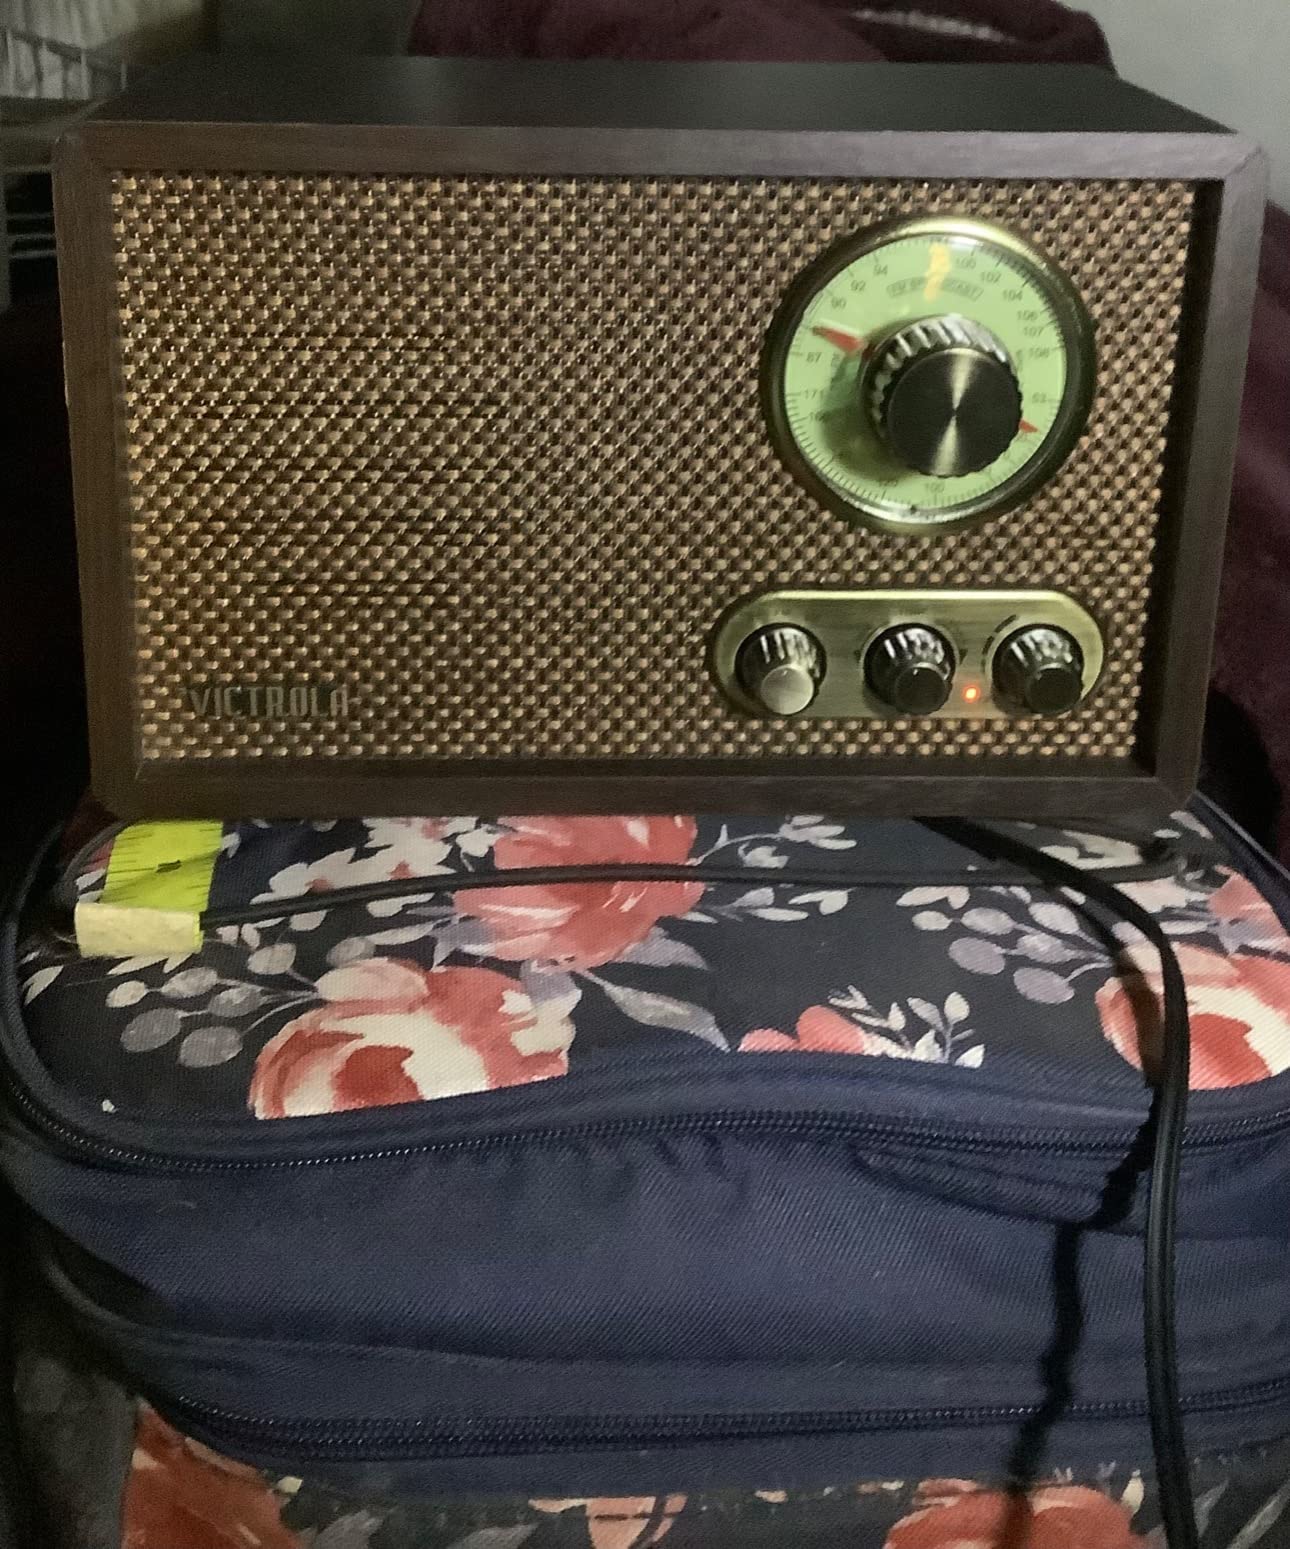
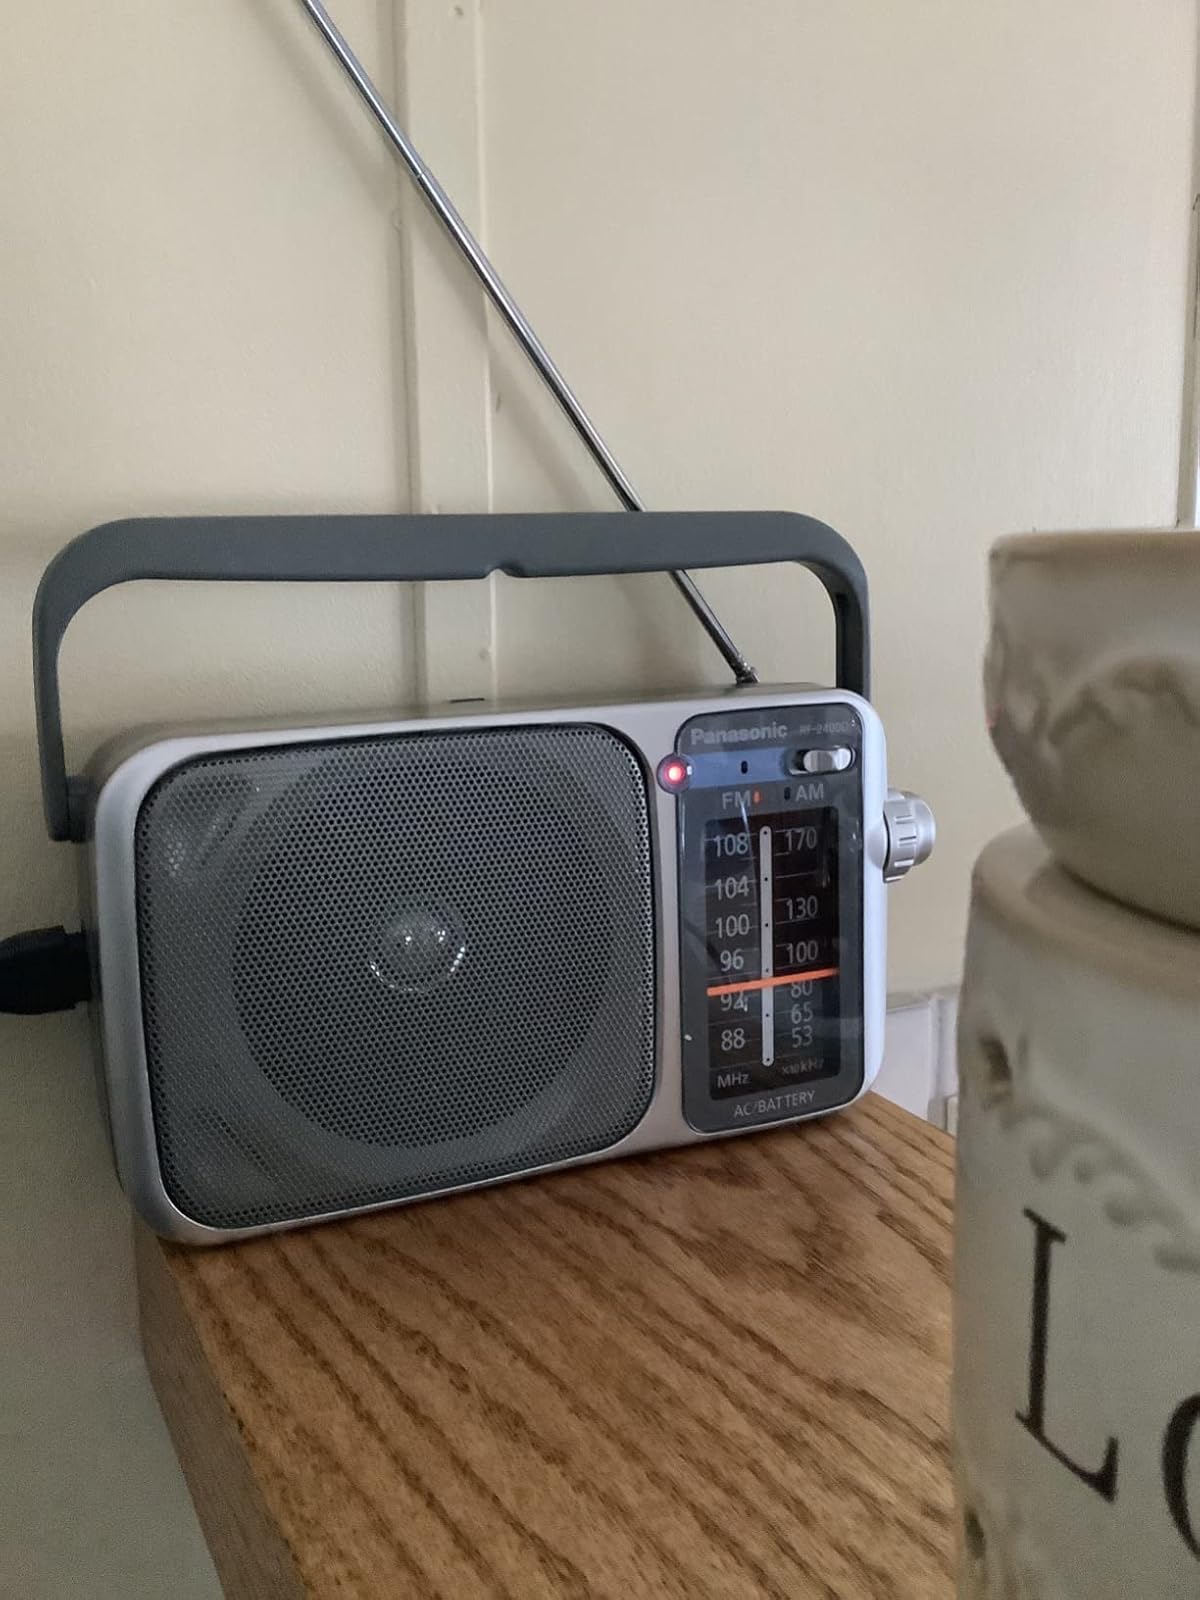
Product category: radio
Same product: no